University of Saskatchewan

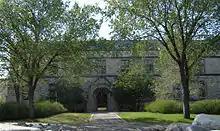
Entrance to the Anthropology & Archaeology Building of the University of Saskatchewan

Theological colleges, affiliated with the university, were also established: Emmanuel College – (Anglican denomination) (1909), St. Andrew's College (as "Presbyterian College, Saskatoon") then United Church of Canada (1913), Lutheran Theological Seminary (1920), St. Thomas More College (1936), and Central Pentecostal College (1983).